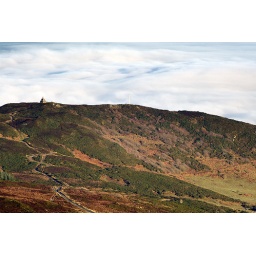
Looking down on the cross above Lough Derg, and looking down on the clouds beneath it swathing the lake.